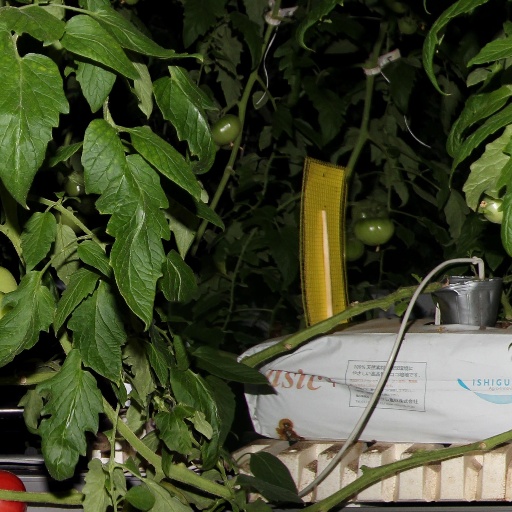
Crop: tomato